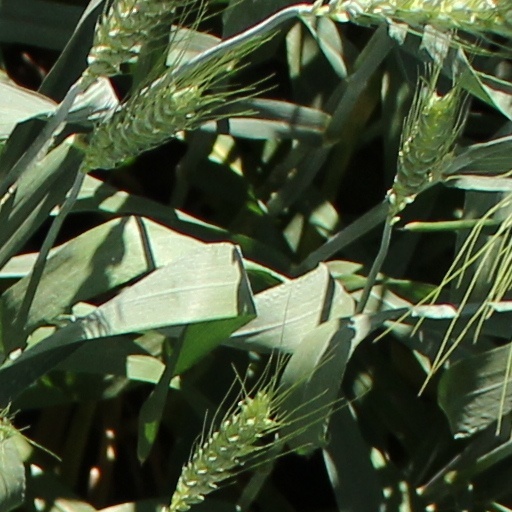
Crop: wheat